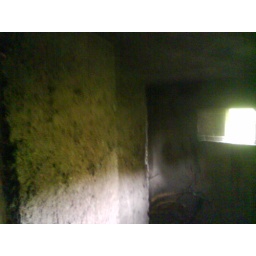
This shows the Y shape wall inside. AS you can see there is no shelf under the loophole.